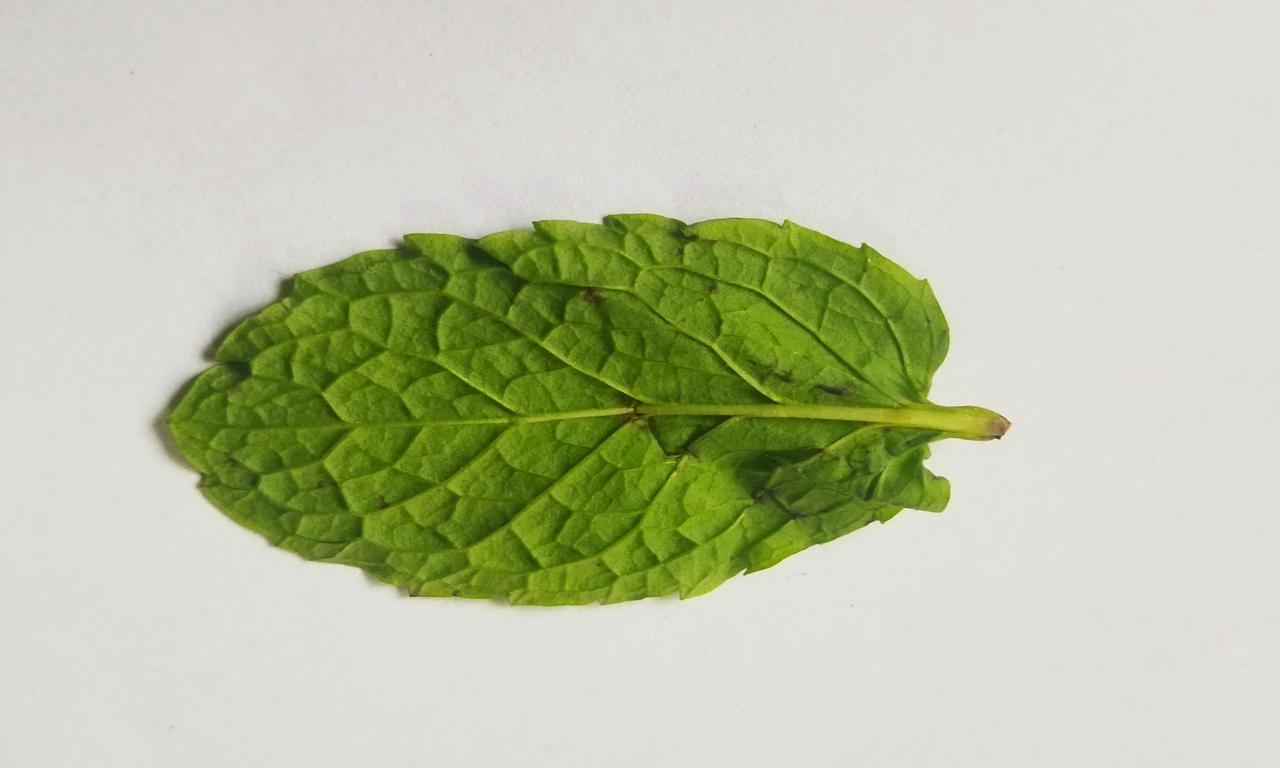
Label: Fresh